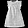
Label: Dress